Teodor Szybiłło

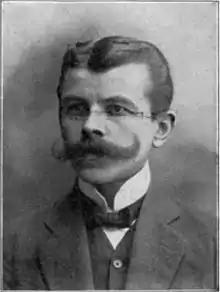
Teodor Szybiłło

Teodor Szybiłło (1873 in Pniewo - 24 July 1937 in Łódź) was a Polish politician and member of the Legislative Sejm (1919-1922).